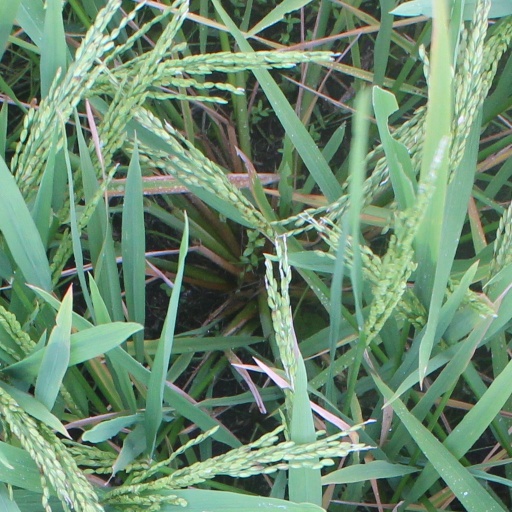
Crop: rice